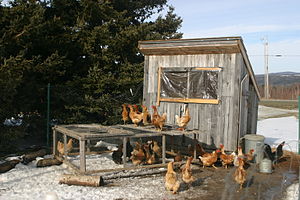
Hønsehus
Et hønsehus er en bygning til høns. Det kan være alt fra et lille skur til større staldanlæg. Hønsehusene lå i det gamle landbrugssamfund ved en hønsegård, men kan i nyere storlandbrug ligge alene. Hos hobbyhønseavlere kan det være et selvbygget hønsehus, et fabriksfremstillet hønsehus eller en lille stald eller garage, som er ombygget til formålet. Indvendig kan der være redekasser til æglægningen og til rugehøns.